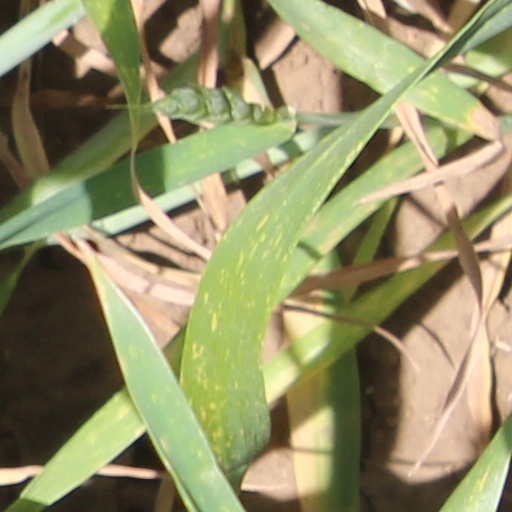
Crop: wheat